Shivpuri district

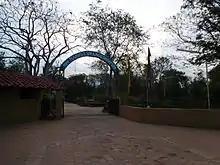
Tourist Village Shivpuri

Shivpuri Tourism Center. Shivpuri is the center of attraction for tourists throughout the year, but Shivpuri attracts tourists after the first rain. Tourist Village is located here to stay for tourist near Picnic Spot Bhadaiya Kund.